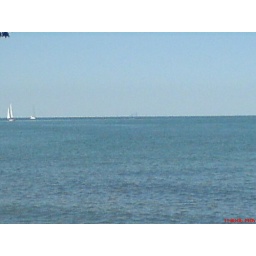
boats and toronto over the lake